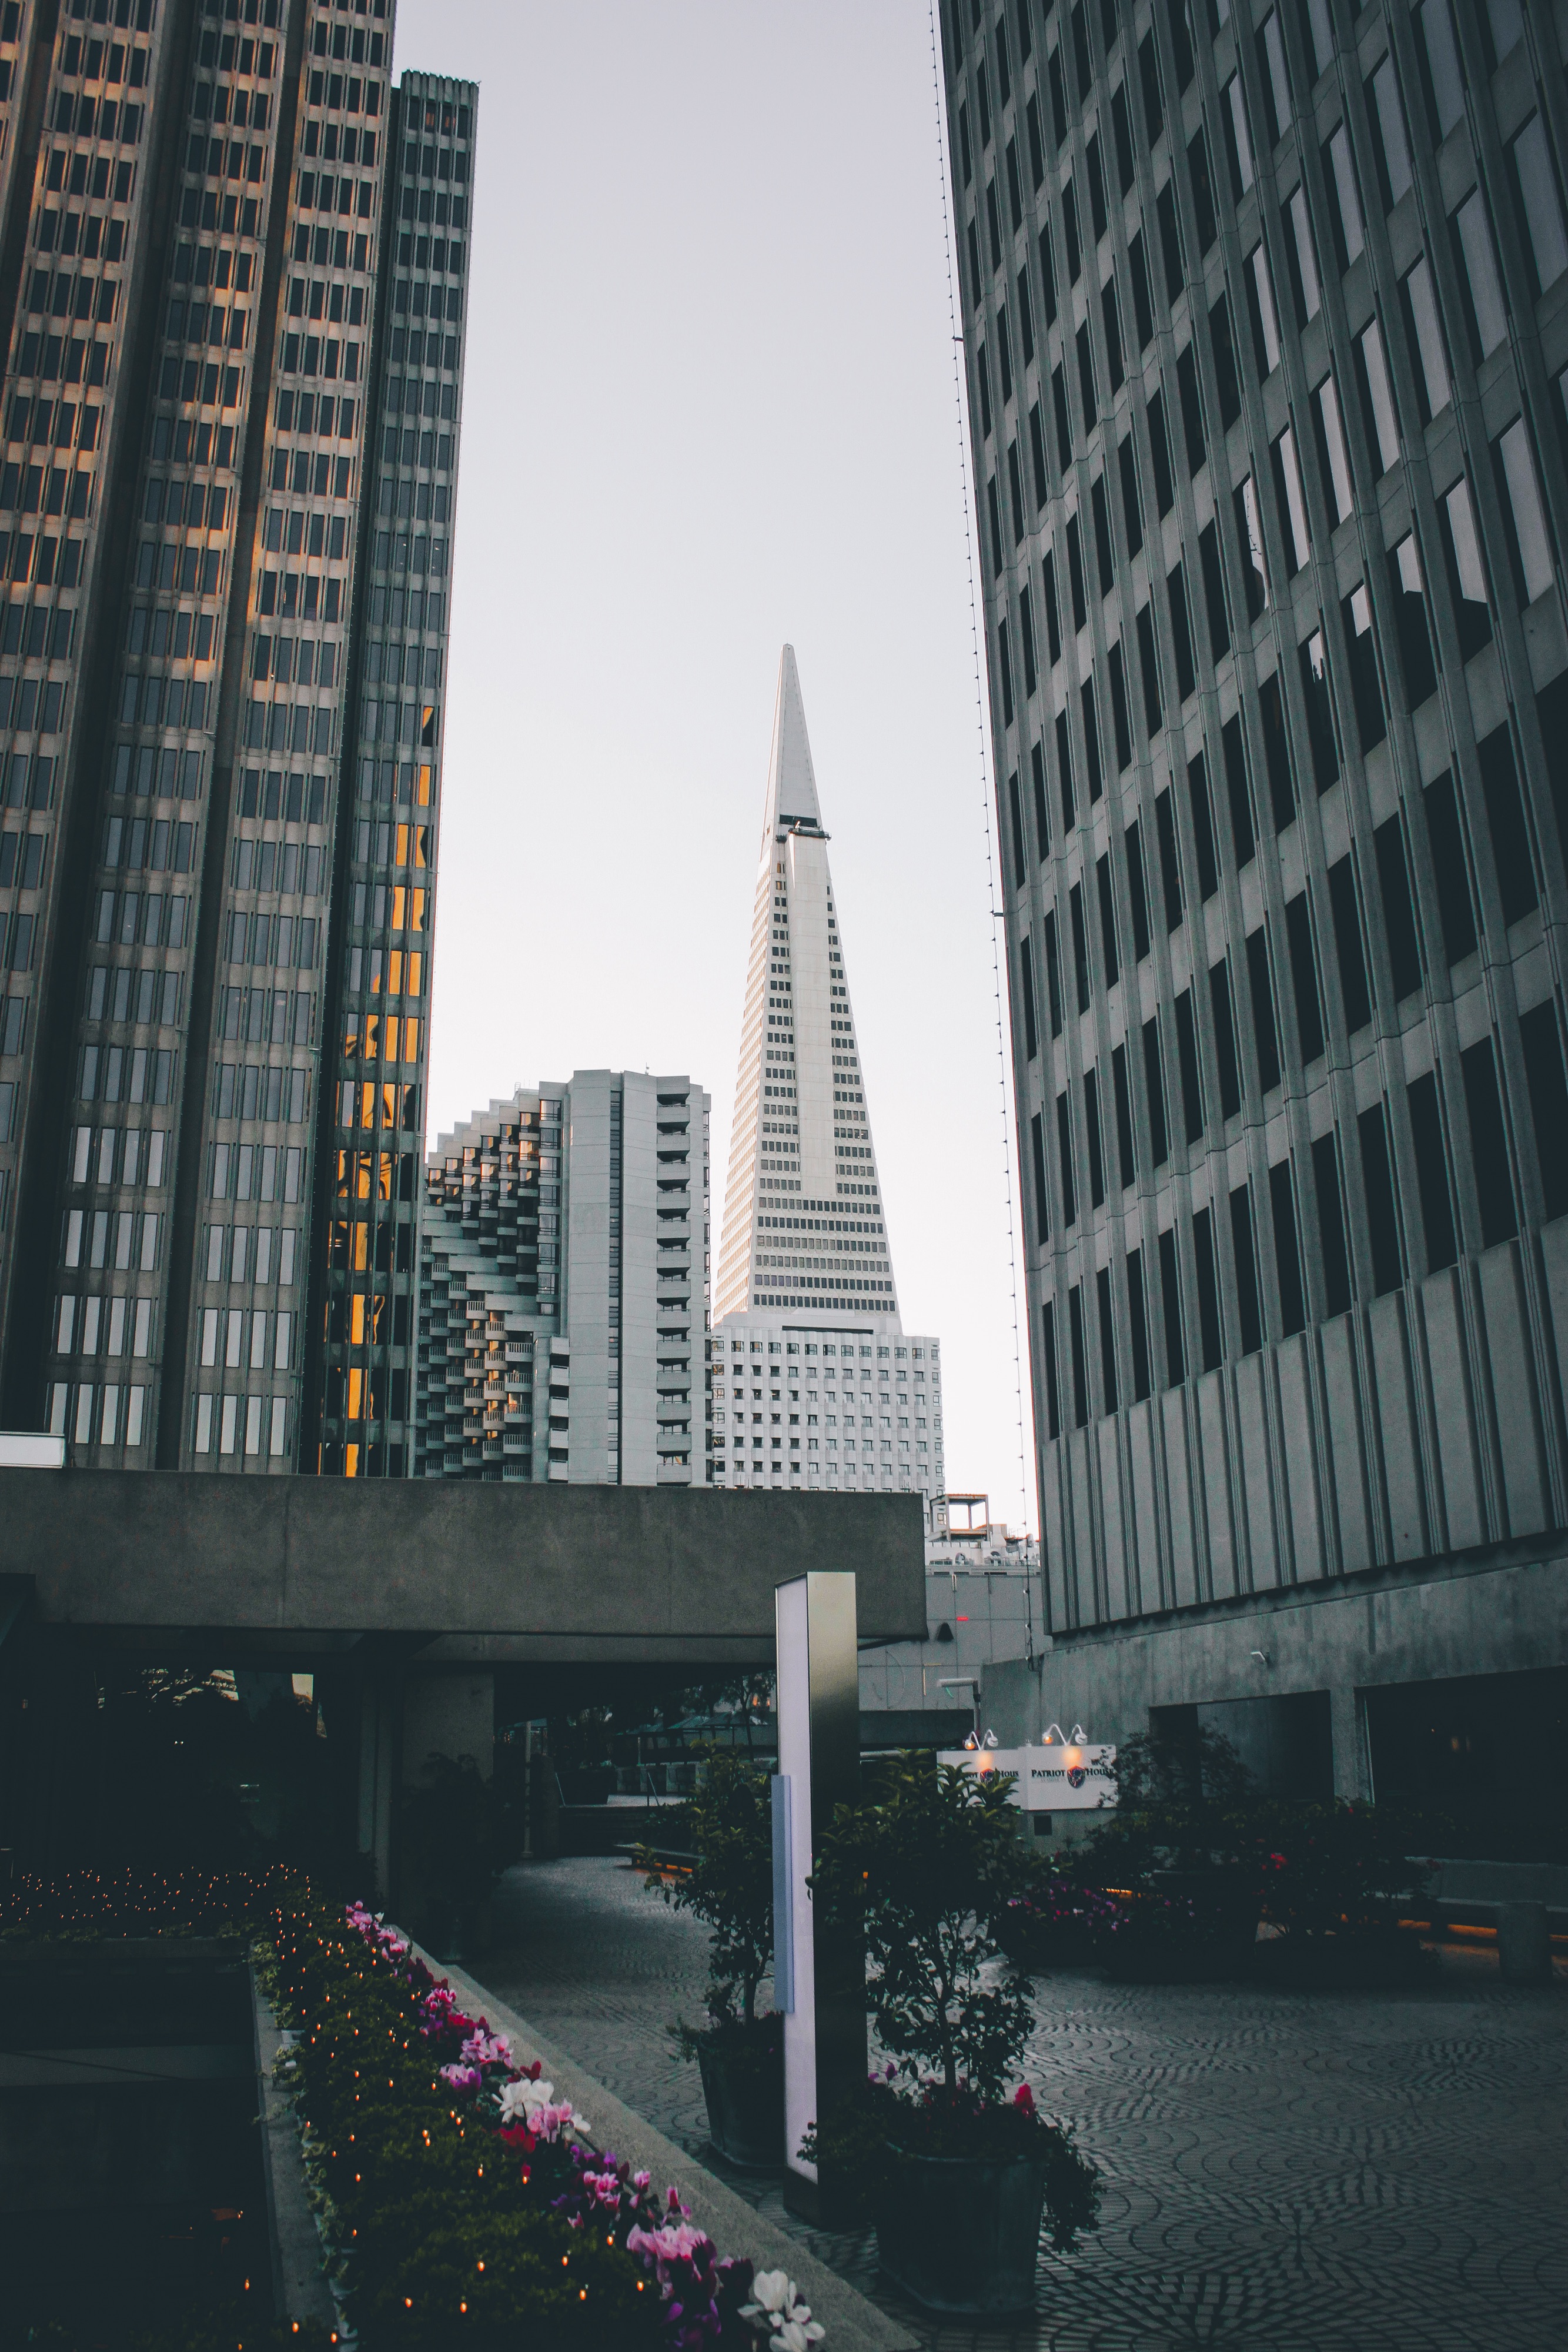
architecture, skyline, city, skyscraper, cityscape, downtown, tower, landmark, tower block, shape, metropolis, urban area, human settlement, metropolitan area